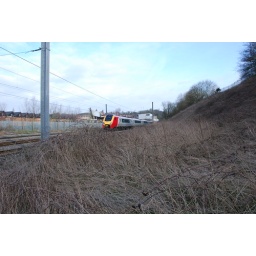
Virgin train passing what is left of the MG Rover plant at Cofton Hackett near Longbridge. 617